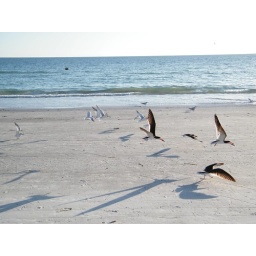
black skimmers and terns flying low over the beach